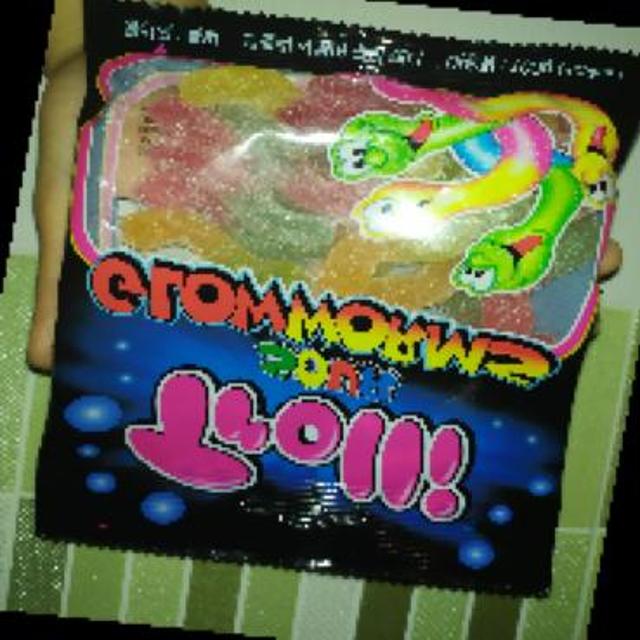
Label: plastics